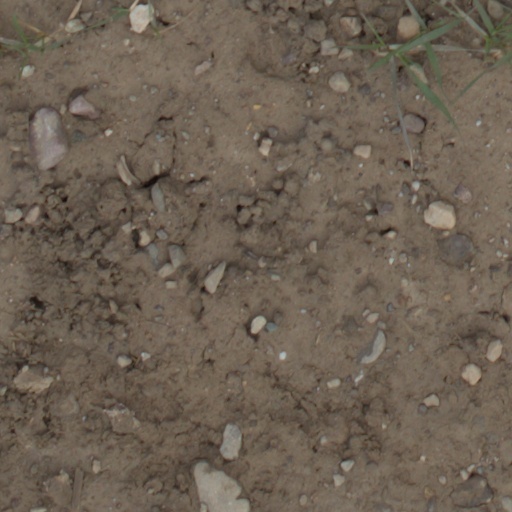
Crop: wheat